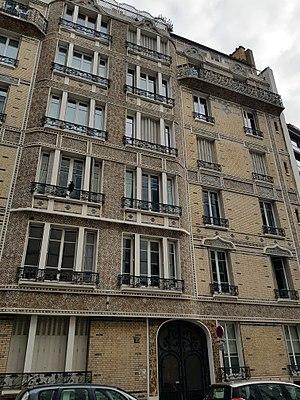
15 avenue Perrichont, Paris 16e.
L'avenue Perrichont est une voie du 16ᵉ arrondissement de Paris, en France.